Osny

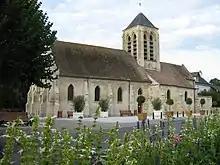
Osny's church

Osny is served by Osny station on the Transilien Paris-Saint-Lazare suburban rail line.